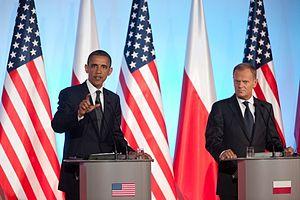
Les relations entre les États-Unis et la Pologne commencent officiellement en 1919 mais trouvent leur origine dès la fondation des États-Unis, des Polonais étant des figures importantes de la lutte pour l'indépendance.